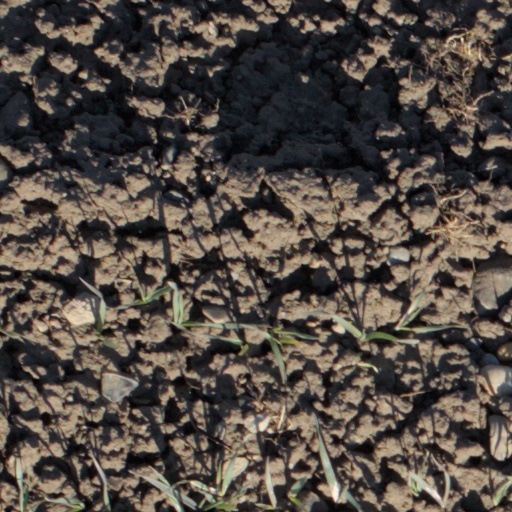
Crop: wheat